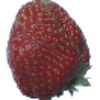
Label: Strawberry Wedge 1